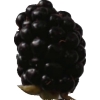
Label: blackberry